Chinese National Day Parade

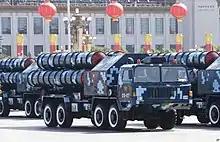
An HQ-9 at China's 60th anniversary parade.

The National Day Parade, officially the National Day of the People's Republic of China Parade, is a civil-military parade event held at Tiananmen Square in Beijing, the capital of the People's Republic of China, on the National Day of the People's Republic of China on 1 October. It is organized by the People's Liberation Army, the People's Armed Police and the Militia, as well as civilian groups of the Chinese Communist Party (CCP). It has been held every decade since 1959, annually from 1950 to 1959, and has been broadcast live on China Central Television since 1984.